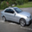
Label: automobile